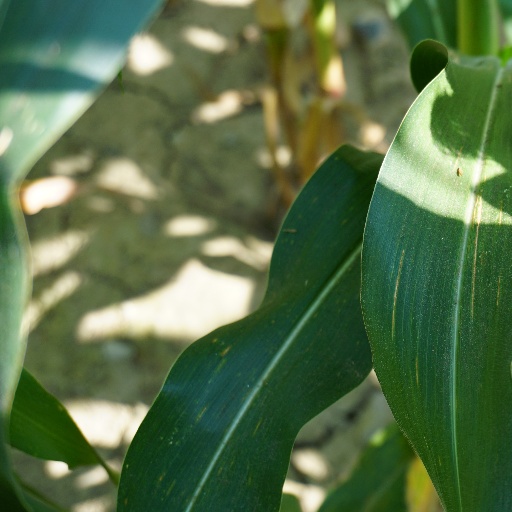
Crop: maize; corn